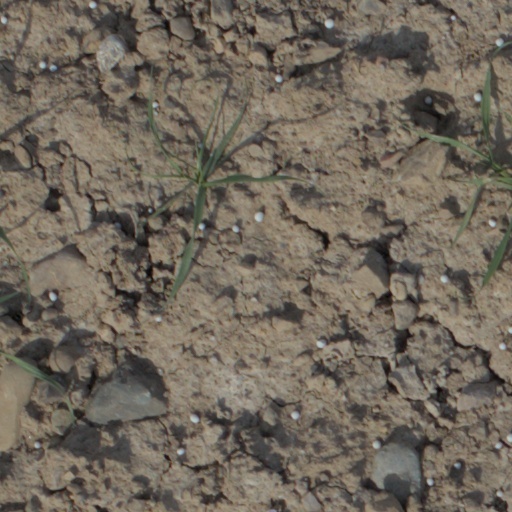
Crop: wheat